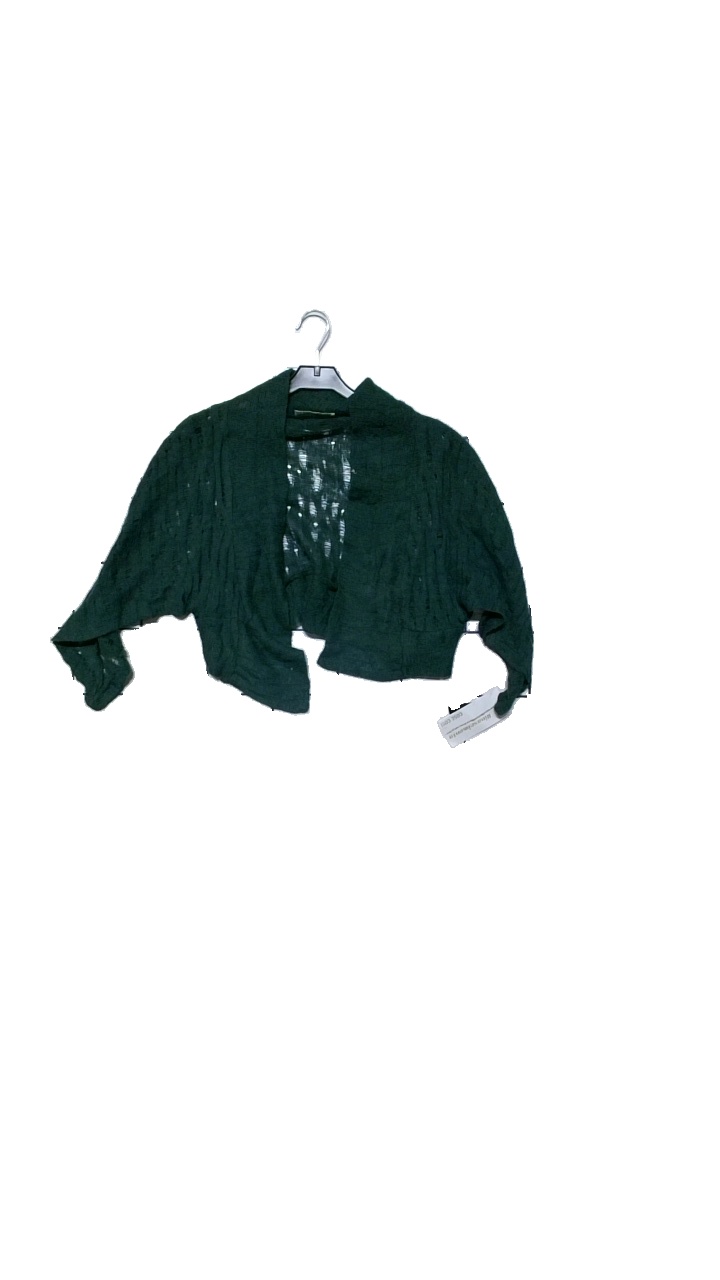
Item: Sweater (Ladies)
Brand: Rinascemento
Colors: Green
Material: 46% acrylic, 36% nylon, 19% wool
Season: All
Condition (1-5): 5
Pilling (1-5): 1
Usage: Reuse
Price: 50-100